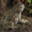
Label: frog